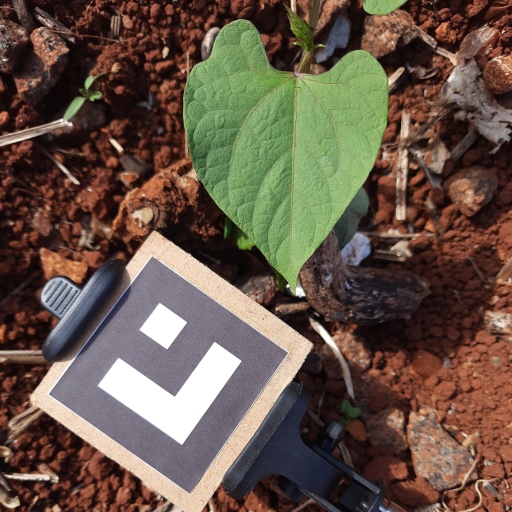
Observations: flat surface, no eating holes, under sunlight